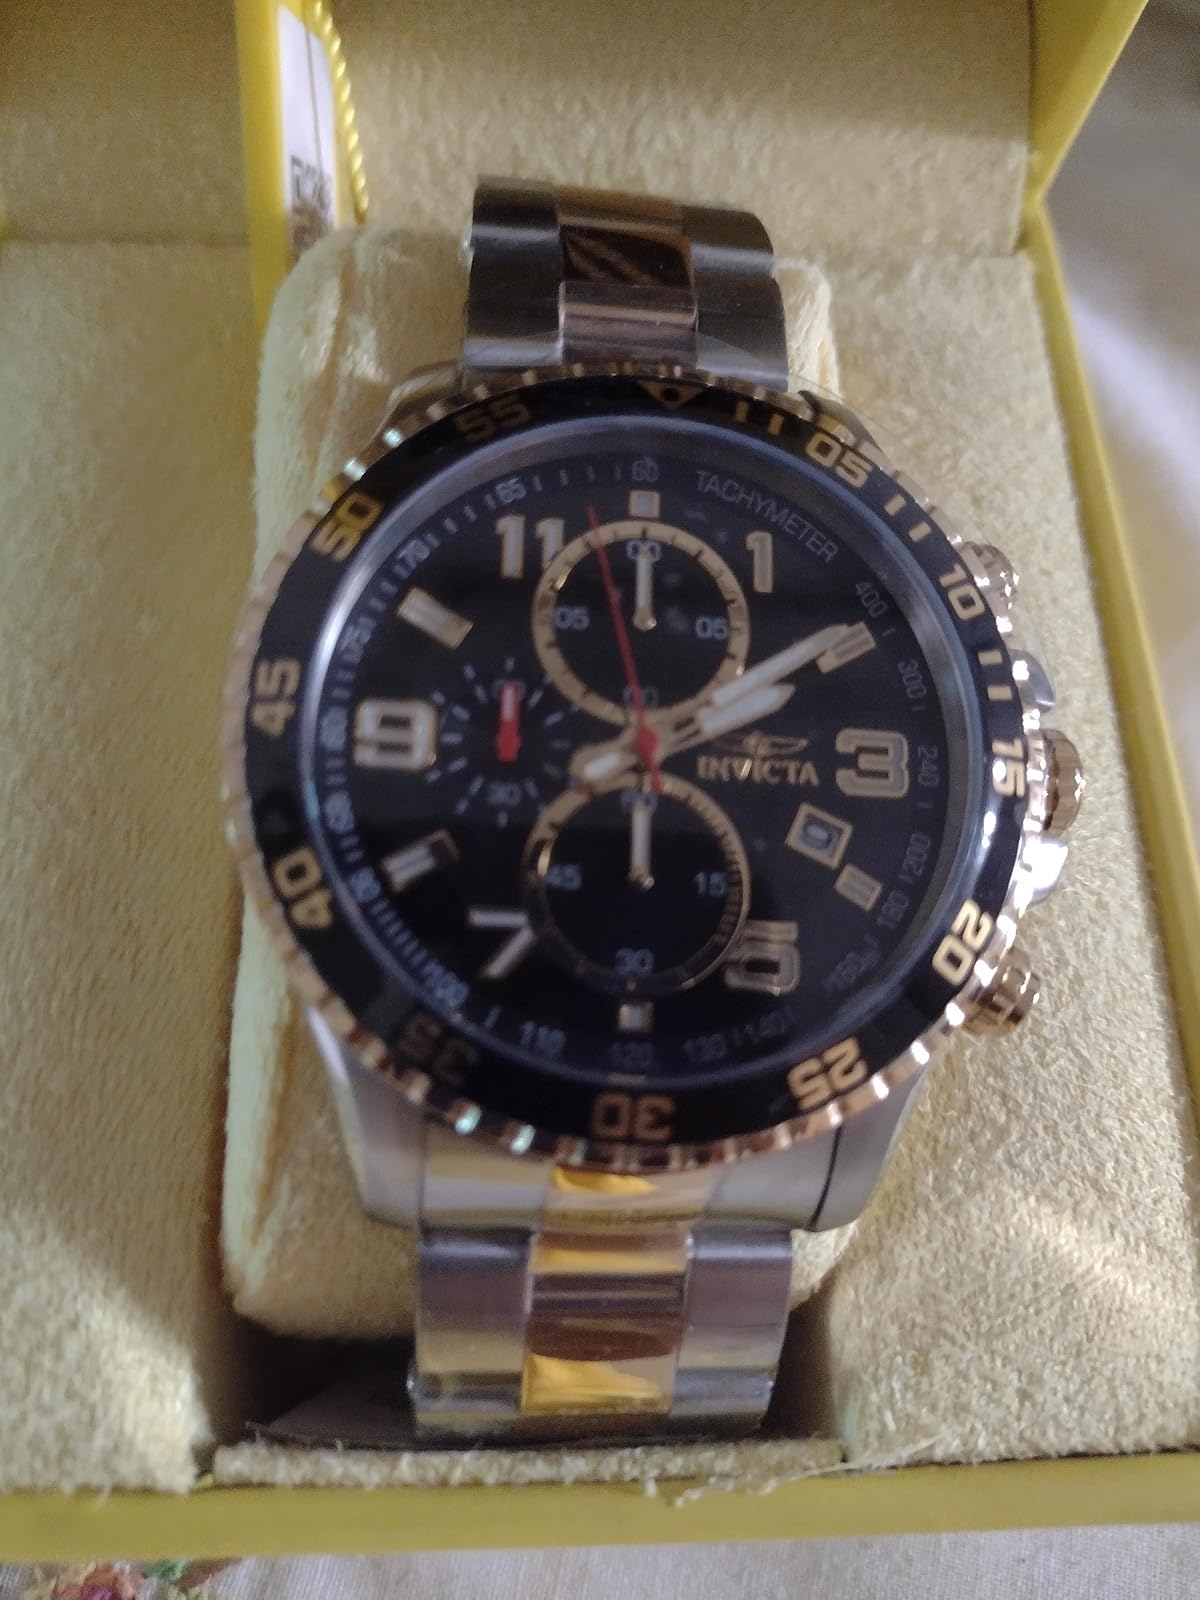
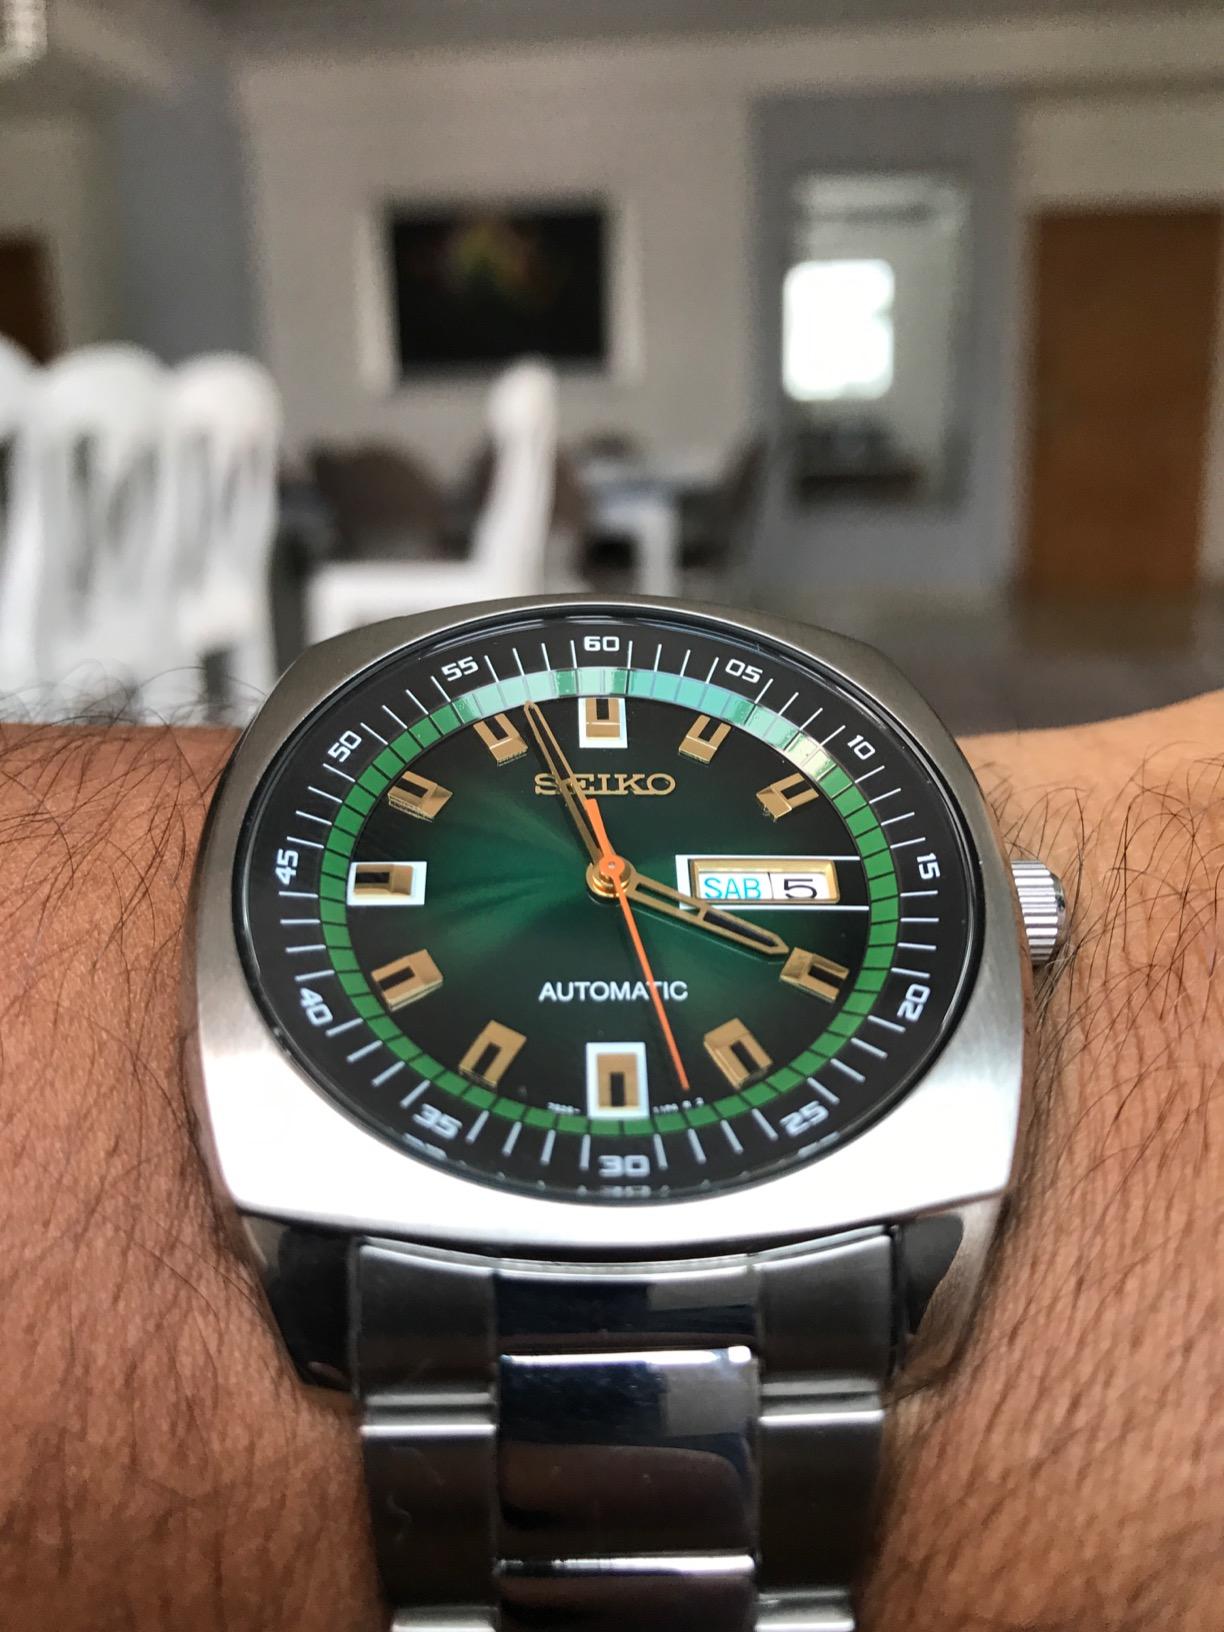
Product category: accessories_watch
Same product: no